Golden-tailed woodpecker

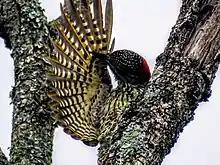
Female preening after daybreak

It is present in coastal forest, miombo, mopane and acacia woodlands. It shows a preference for riparian woodland, particularly in the dryer parts of southern Africa. It may intensively forage small areas in the lower to middle strata of trees. It establishes fairly large territories of 10 to 15 ha, and can cover some distance between foraging sites.